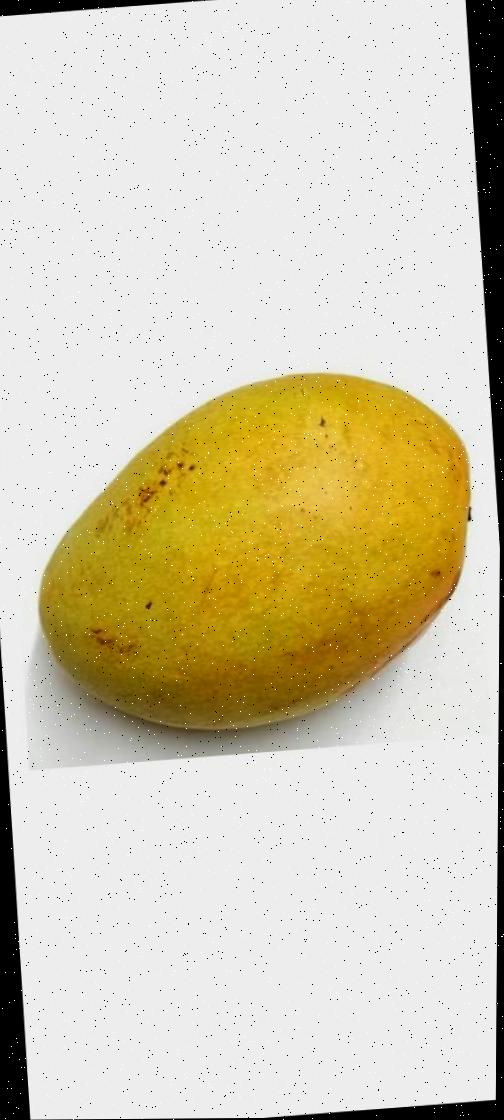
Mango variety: Bari-11